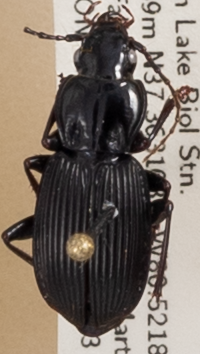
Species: Pterostichus lachrymosus
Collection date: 2019-08-13
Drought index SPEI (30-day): -0.03
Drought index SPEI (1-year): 1.69
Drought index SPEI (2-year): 1.69